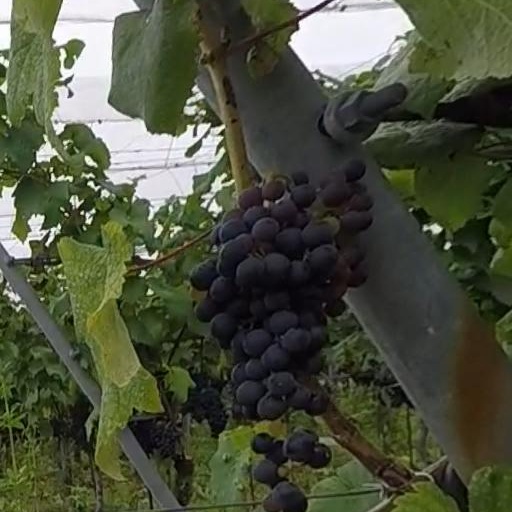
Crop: grape